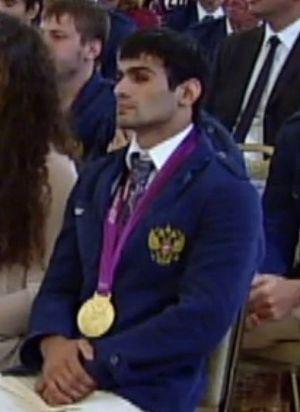
Arsen Zhorayevich Galstyan est un judoka russe.